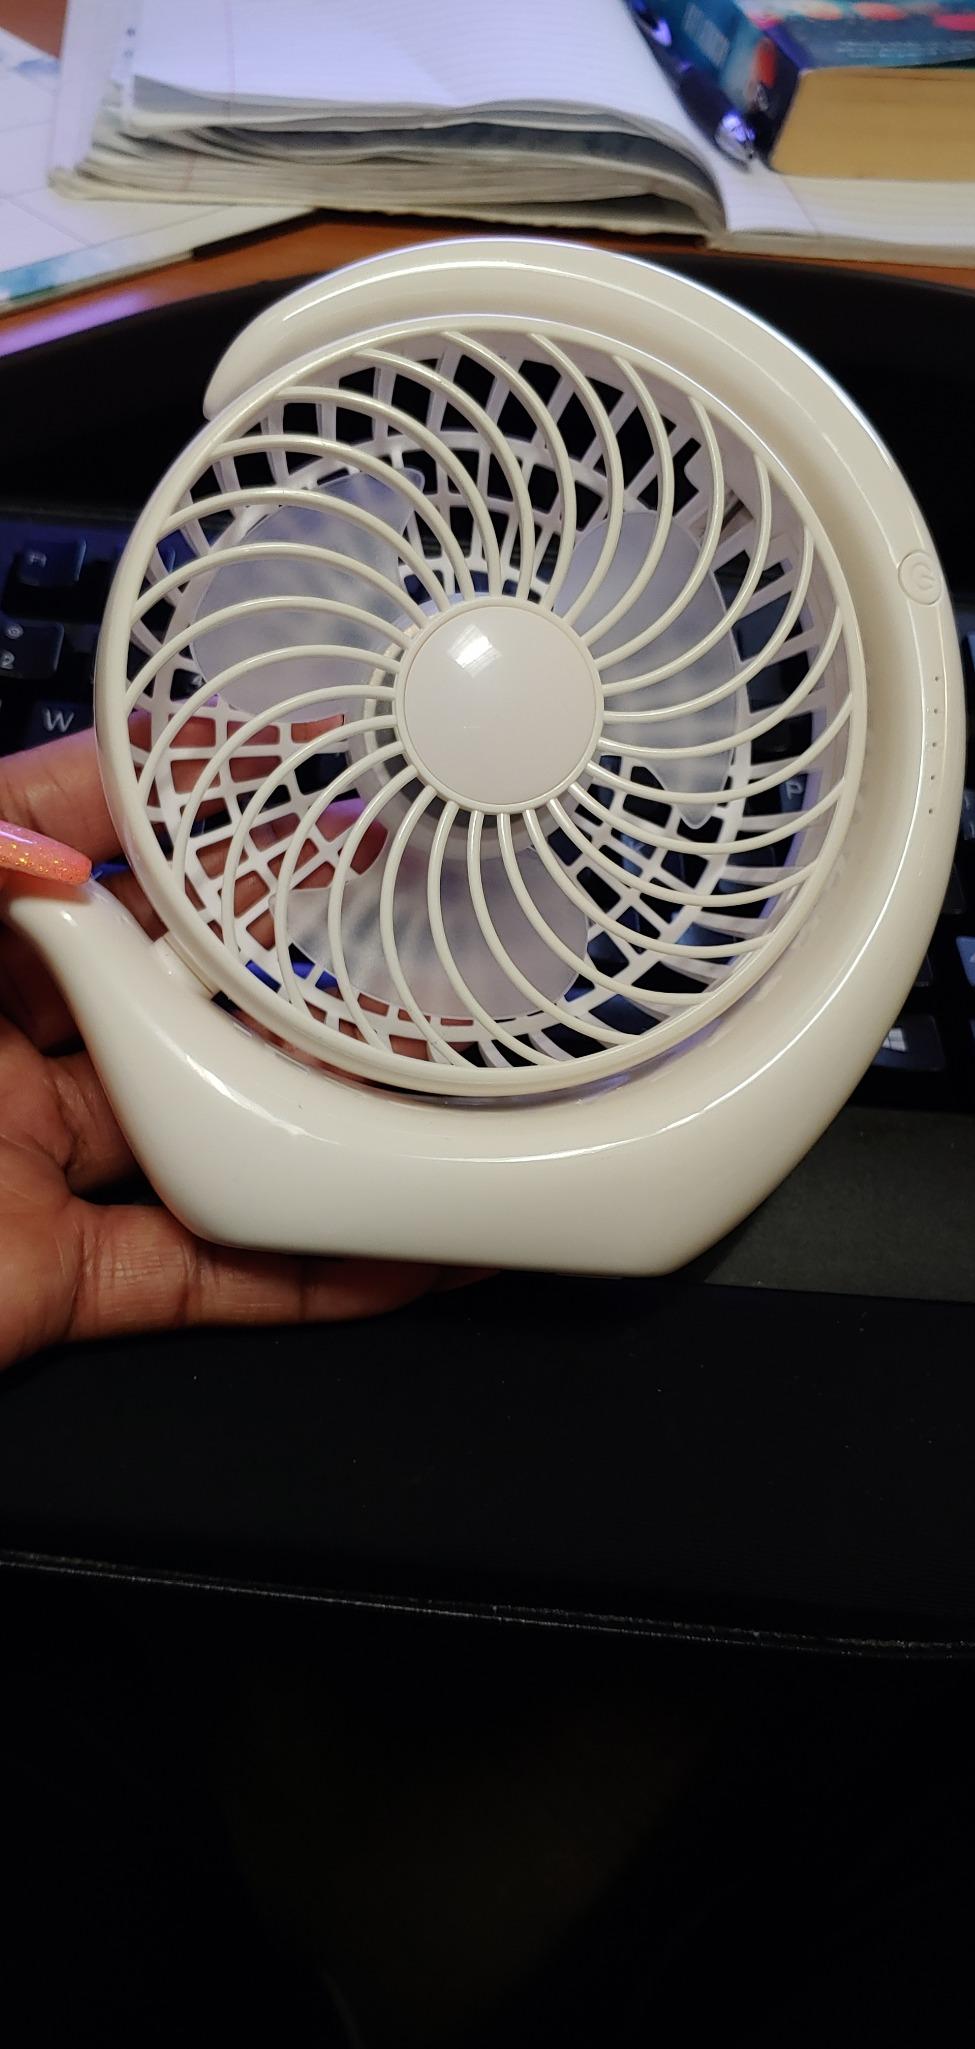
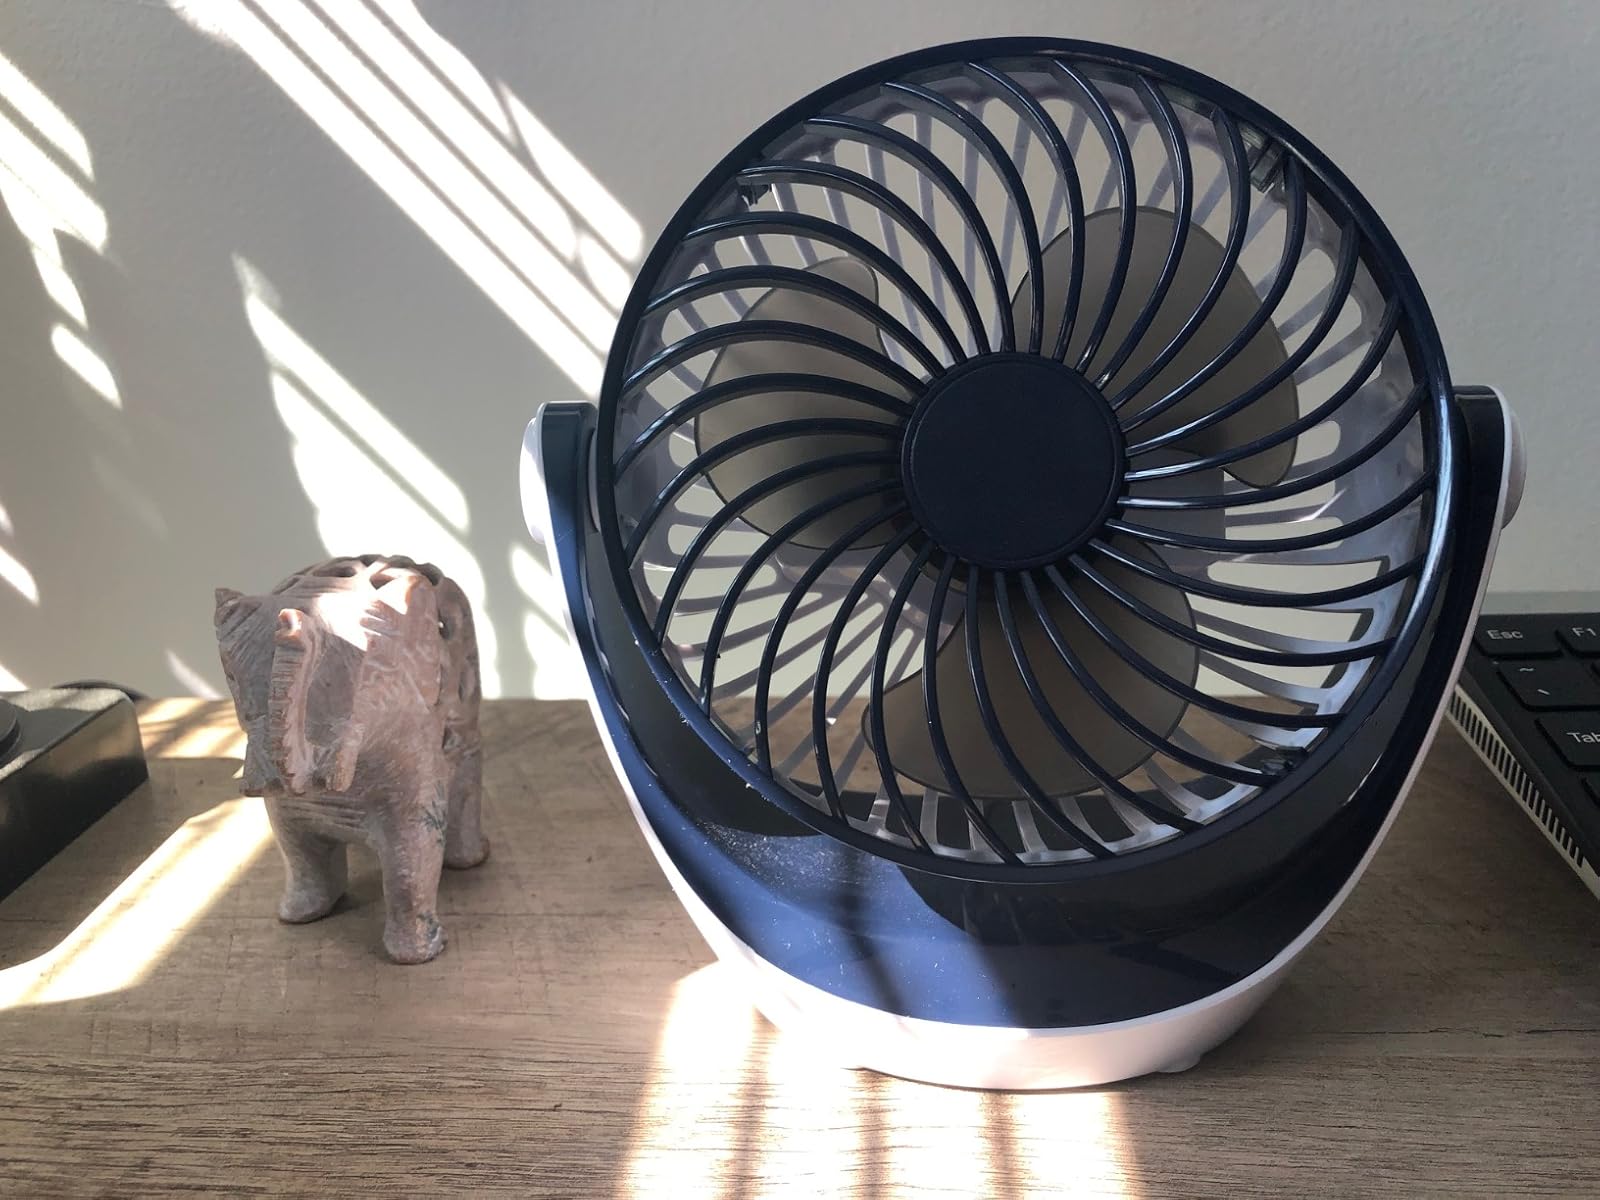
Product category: fan
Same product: no